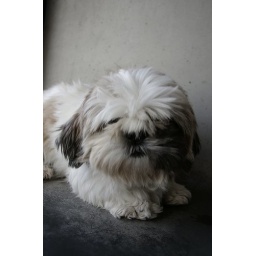
Many of the animals are abused and despite all attempts to rehome animals, around 37% of dogs and 64% of cats are euthanased.